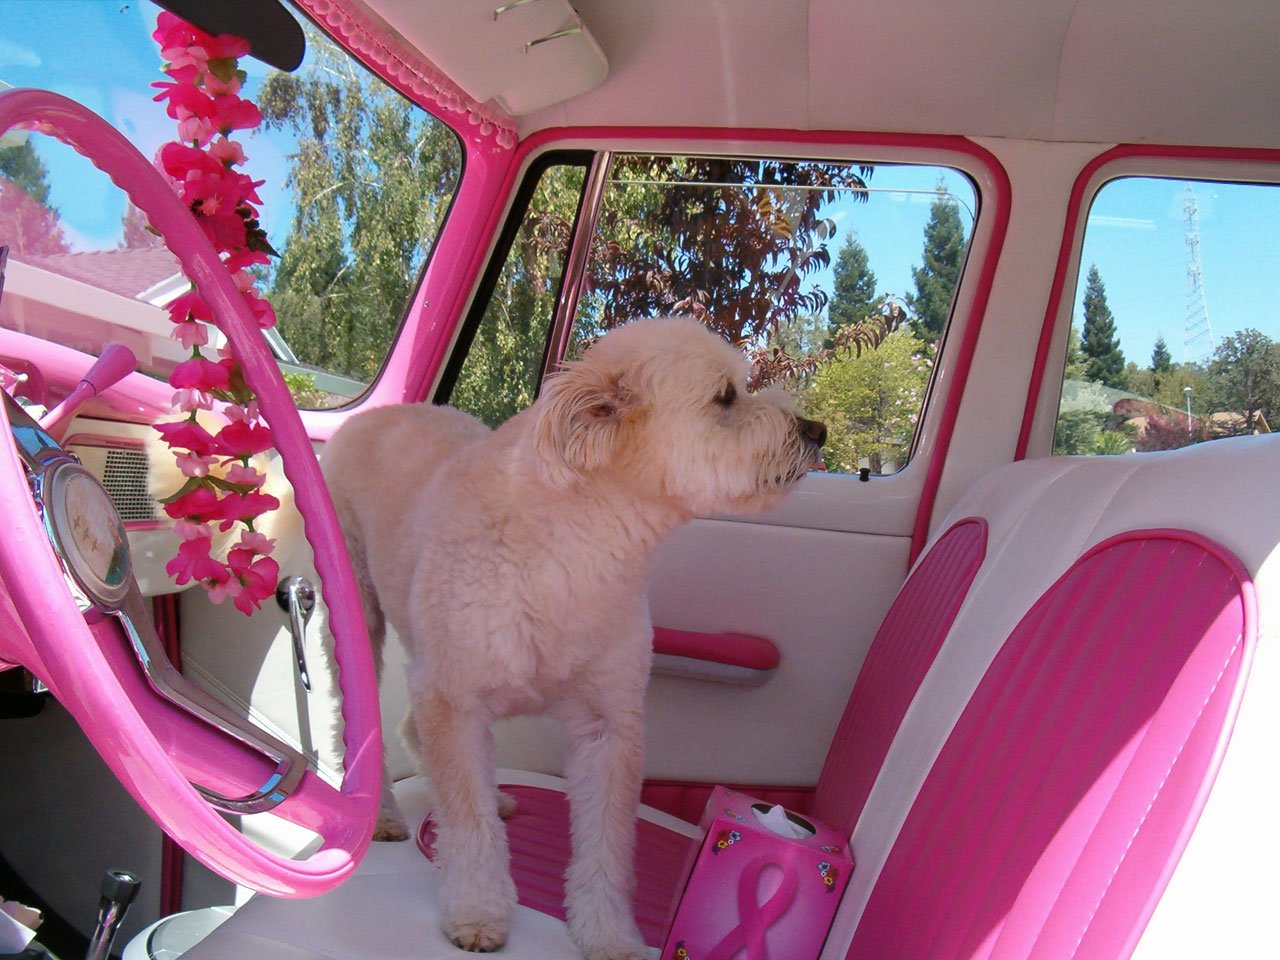
car, retro, flower, interior, dog, cute, pet, ride, pink, decor, feminine, seats, pink and white, girly, dog like mammal